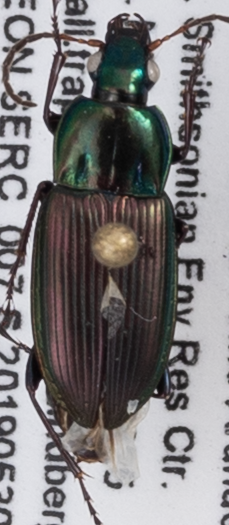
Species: Poecilus chalcites
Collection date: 2019-05-30
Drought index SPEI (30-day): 1.13
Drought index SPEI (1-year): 2.09
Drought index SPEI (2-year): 1.69